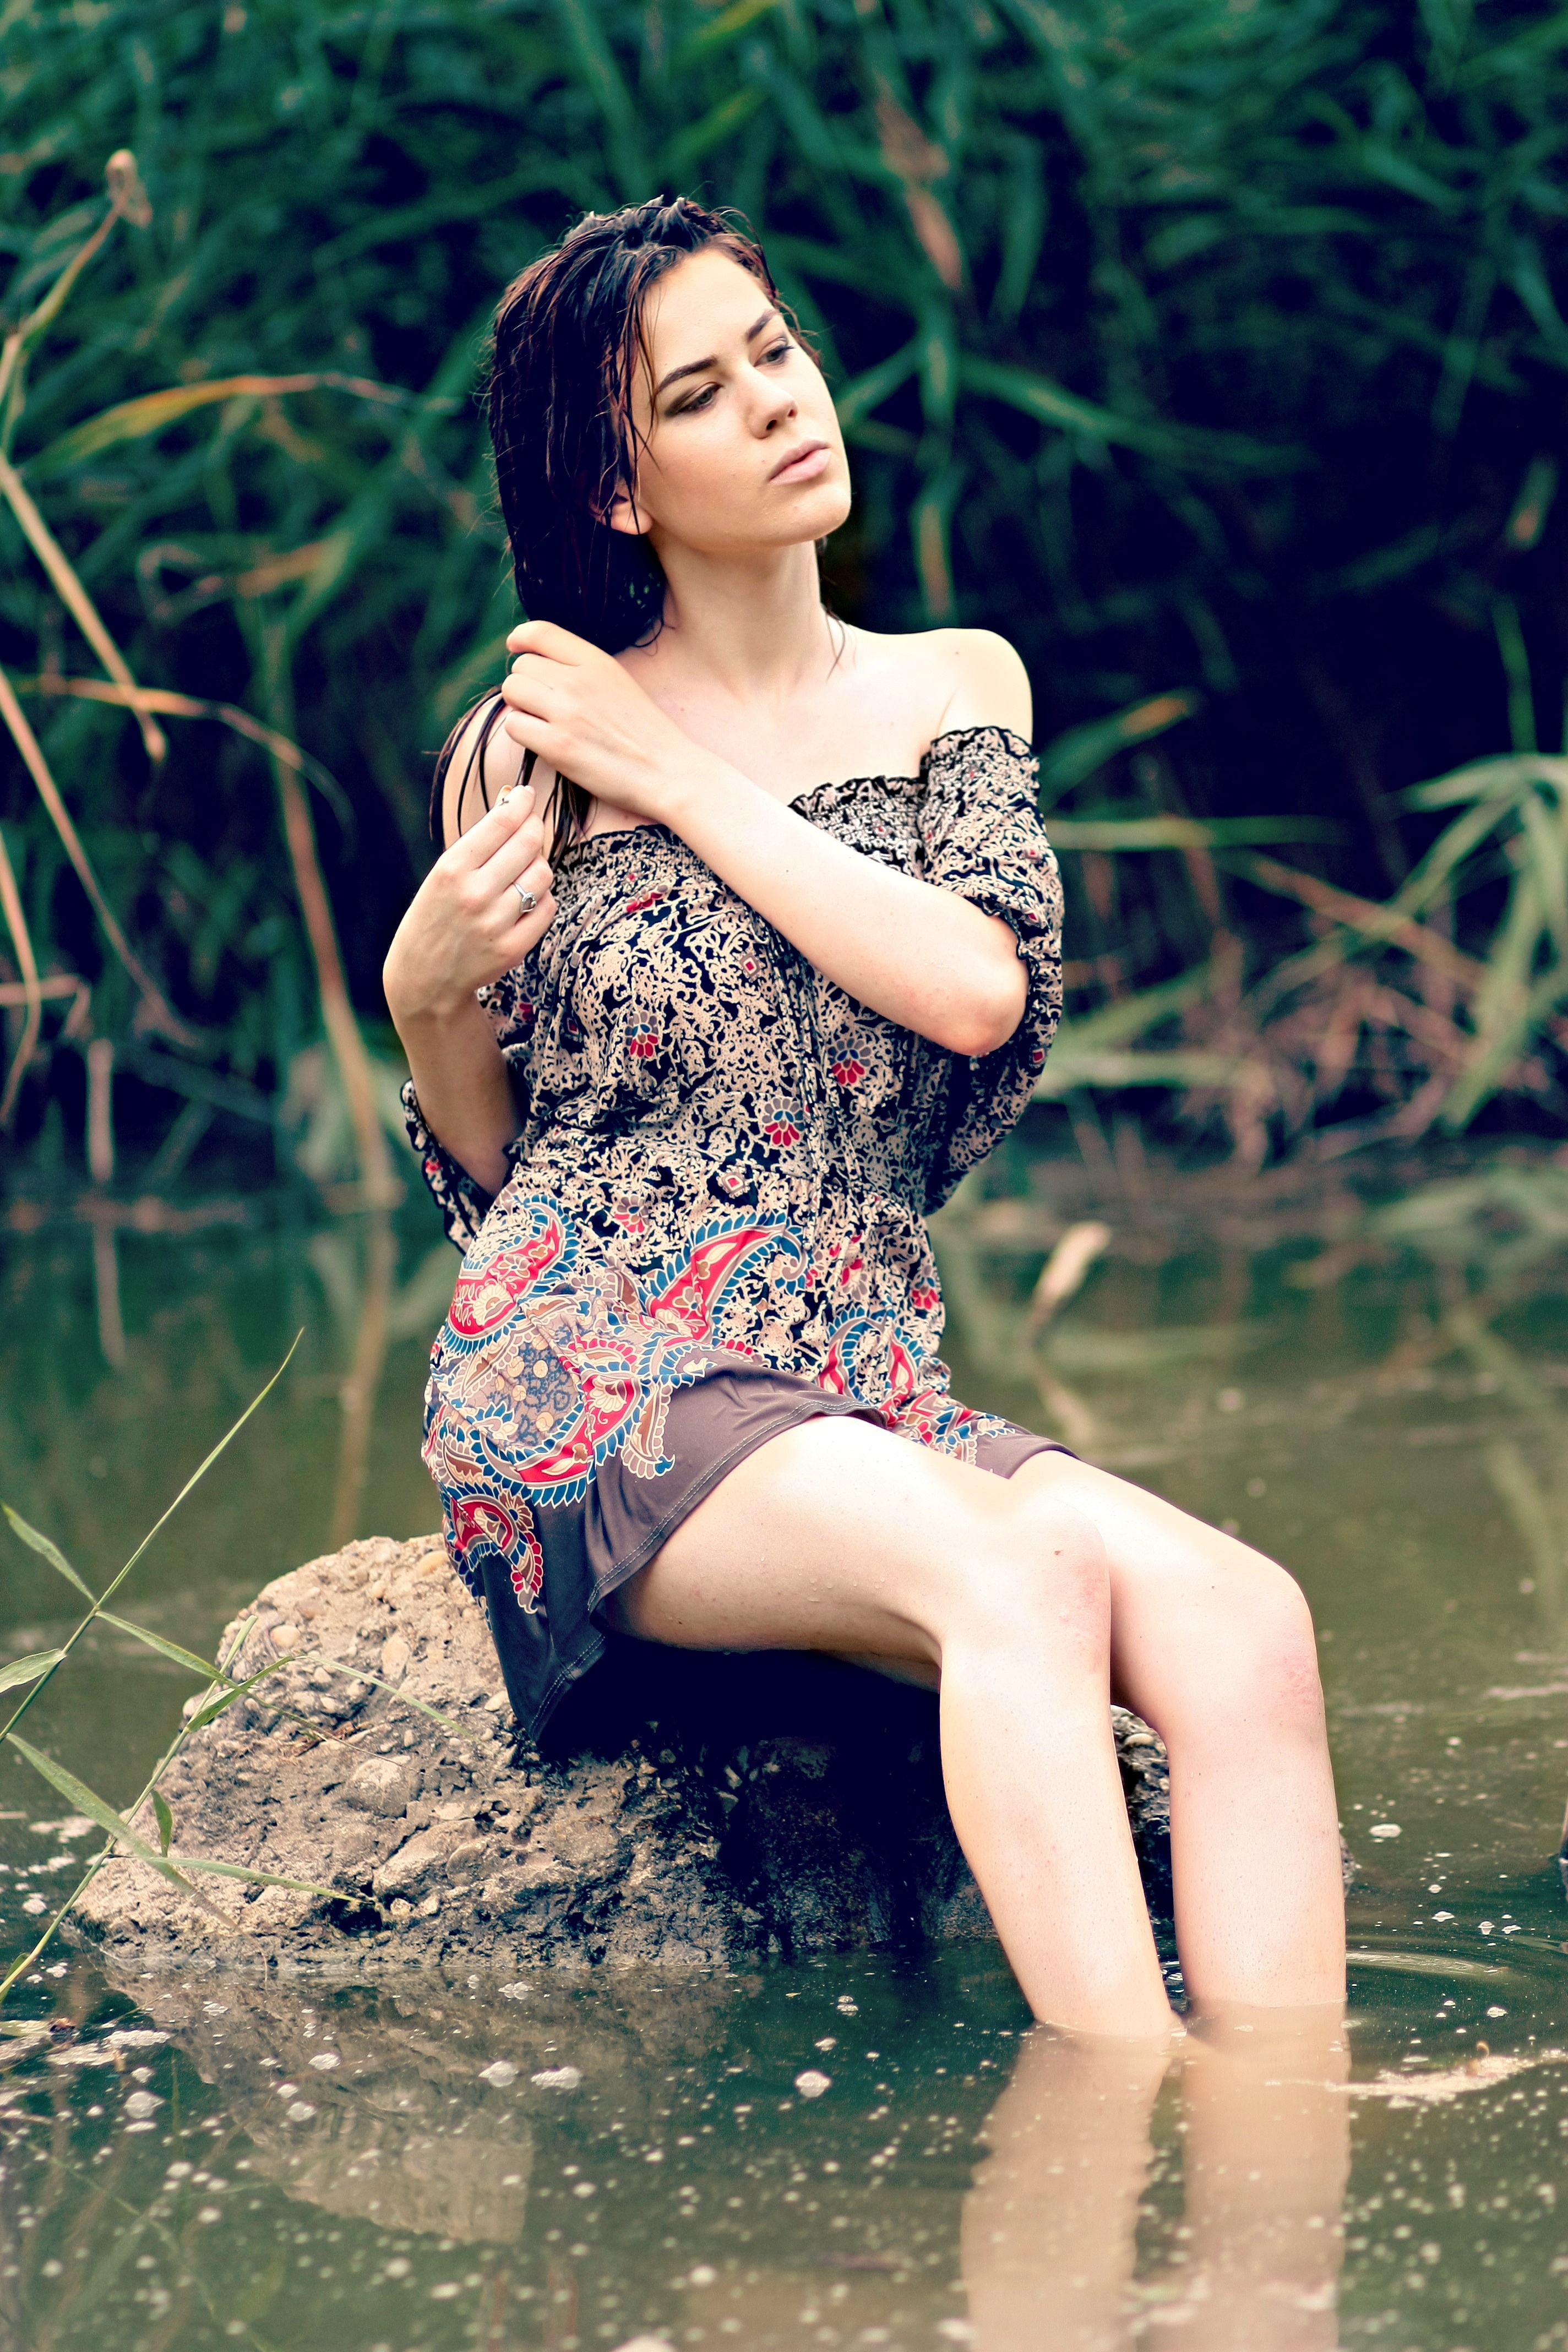
water, person, girl, woman, photography, sunlight, wild, leg, portrait, model, spring, sitting, fashion, clothing, lady, swimwear, human body, dress, eye, photograph, skin, beauty, nice, sensual, abdomen, photo shoot, portrait photography, human positions, art model